Liberation Mosque

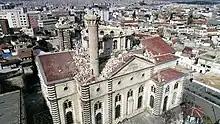
Mosque after the earthquake

During the 2023 Turkey–Syria earthquakes, its dome and minarets collapsed.